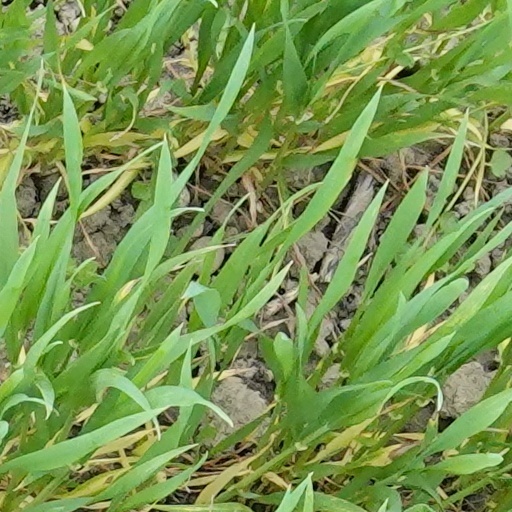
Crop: wheat